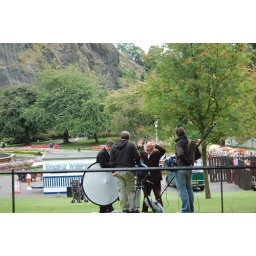
Look I can count to ten. Spotted Simon Callow in Princess street gargens under Edinburgh castle